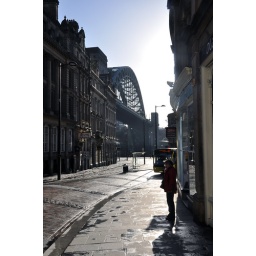
On the street leading down to the Guildhall. Mrs. 4bg isn't waiting for the bus in the background, she's just being decorative